Seeker (Nicholson novel)

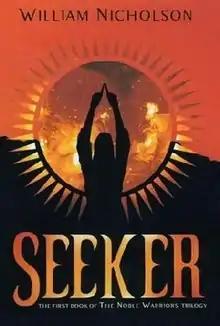
First edition

Seeker (2005) is the first book in the Noble Warriors trilogy, written by William Nicholson.